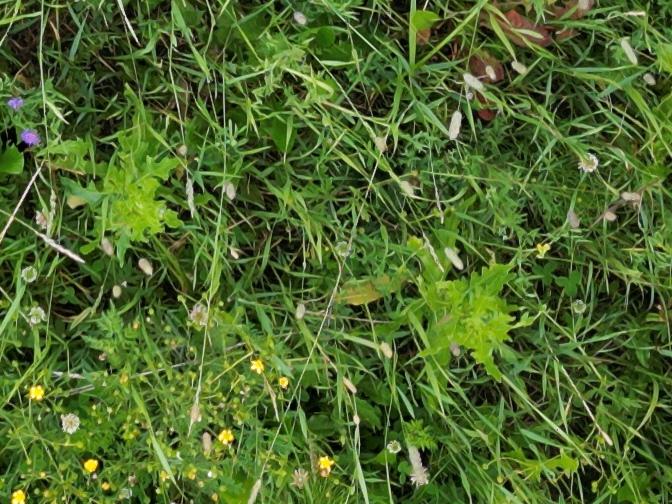
Flowers visible:  daisy flowers